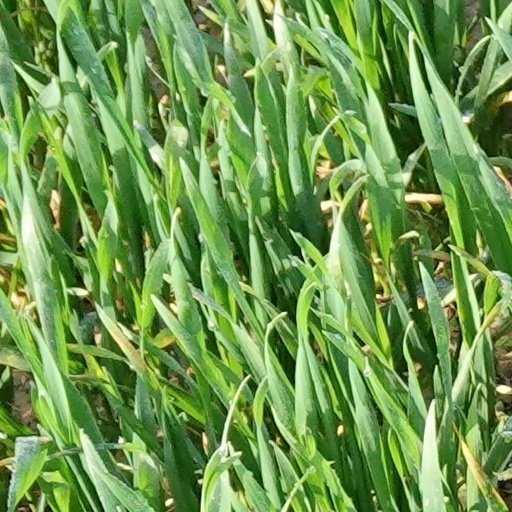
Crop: wheat